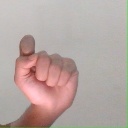
अक्षर: घ